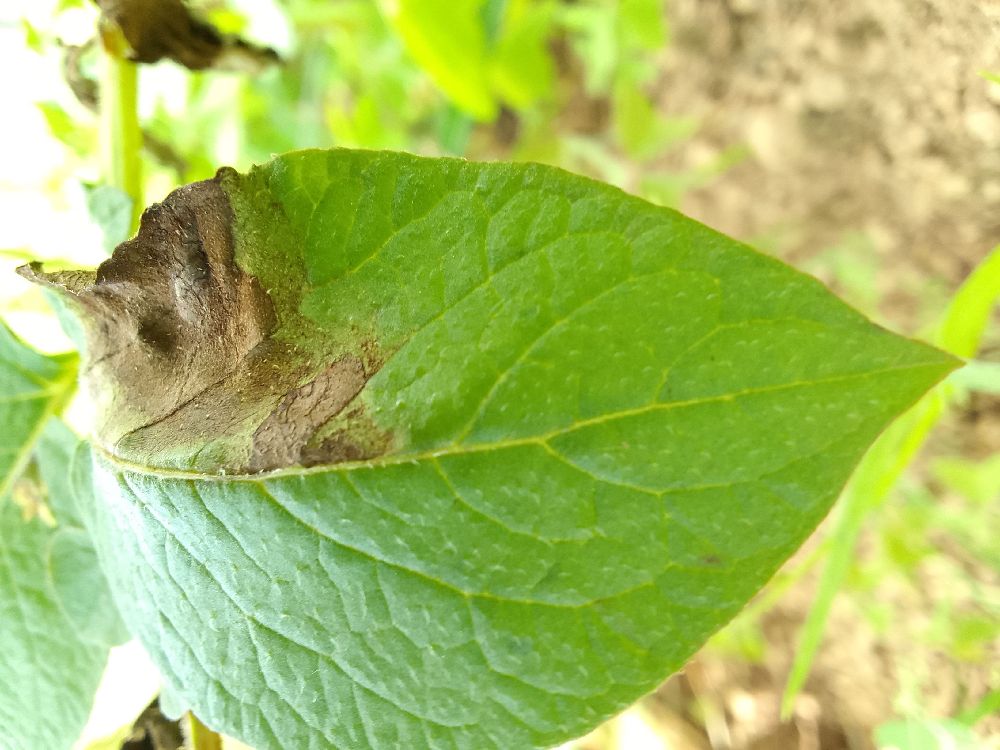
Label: Late blight